Jonas Castrén

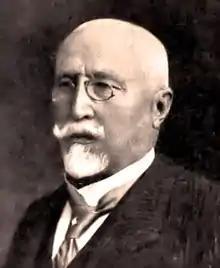
Jonas Castrén

Jonas Castrén (25 February 1850 – 10 October 1922) was a Finnish lawyer and politician, born in Pyhäjärvi. He was a member of the Diet of Finland in 1885, in 1888, in 1891, in 1894 and from 1905 to 1906 and of the Parliament of Finland from 1907 to 1917.